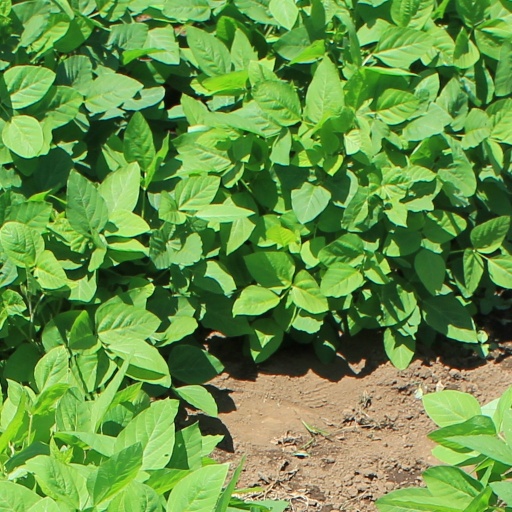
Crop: soybean